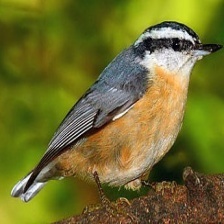
Species: CRESTED NUTHATCH
Scientific name: SITTA CAROLINENSIS